Kangana Ranaut

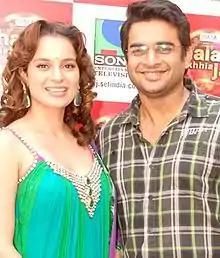
Ranaut with co-star R. Madhavan at a promotional event for "Tanu Weds Manu", 2011

In a brief role in Anurag Basu's romantic thriller "Kites" (2010), Ranaut portrayed the fiancée of Hrithik Roshan's character. She said that she felt cheated after watching the film, as her role turned out much smaller than what she had initially signed up for. She then portrayed fictional film actress Rehana in the Milan Luthria-directed gangster film "Once Upon a Time in Mumbaai". Also starring Ajay Devgn, Emraan Hashmi and Prachi Desai, the film chronicles the rise and subsequent fall of an underworld don (Devgn) in the 1970s. Ranaut said that her character was "a mix" of the actress Madhubala and the gangster Haji Mastan's wife and that to prepare she observed the work of the actresses Zeenat Aman and Parveen Babi. The film was one of the most successful releases of the year and garnered positive reviews from critics. Kaveree Bamzai of "India Today" argued that Ranaut had "never looked lovelier and been more playful", and "Mid-Day" Sarita Tanwar found her "totally convincing" in the part. After playing a television reporter in the thriller "Knock Out" (2010), Ranaut actively looked for a comedy and found the role in Anees Bazmee's "No Problem" (2010), but both films failed to propel her career forward.